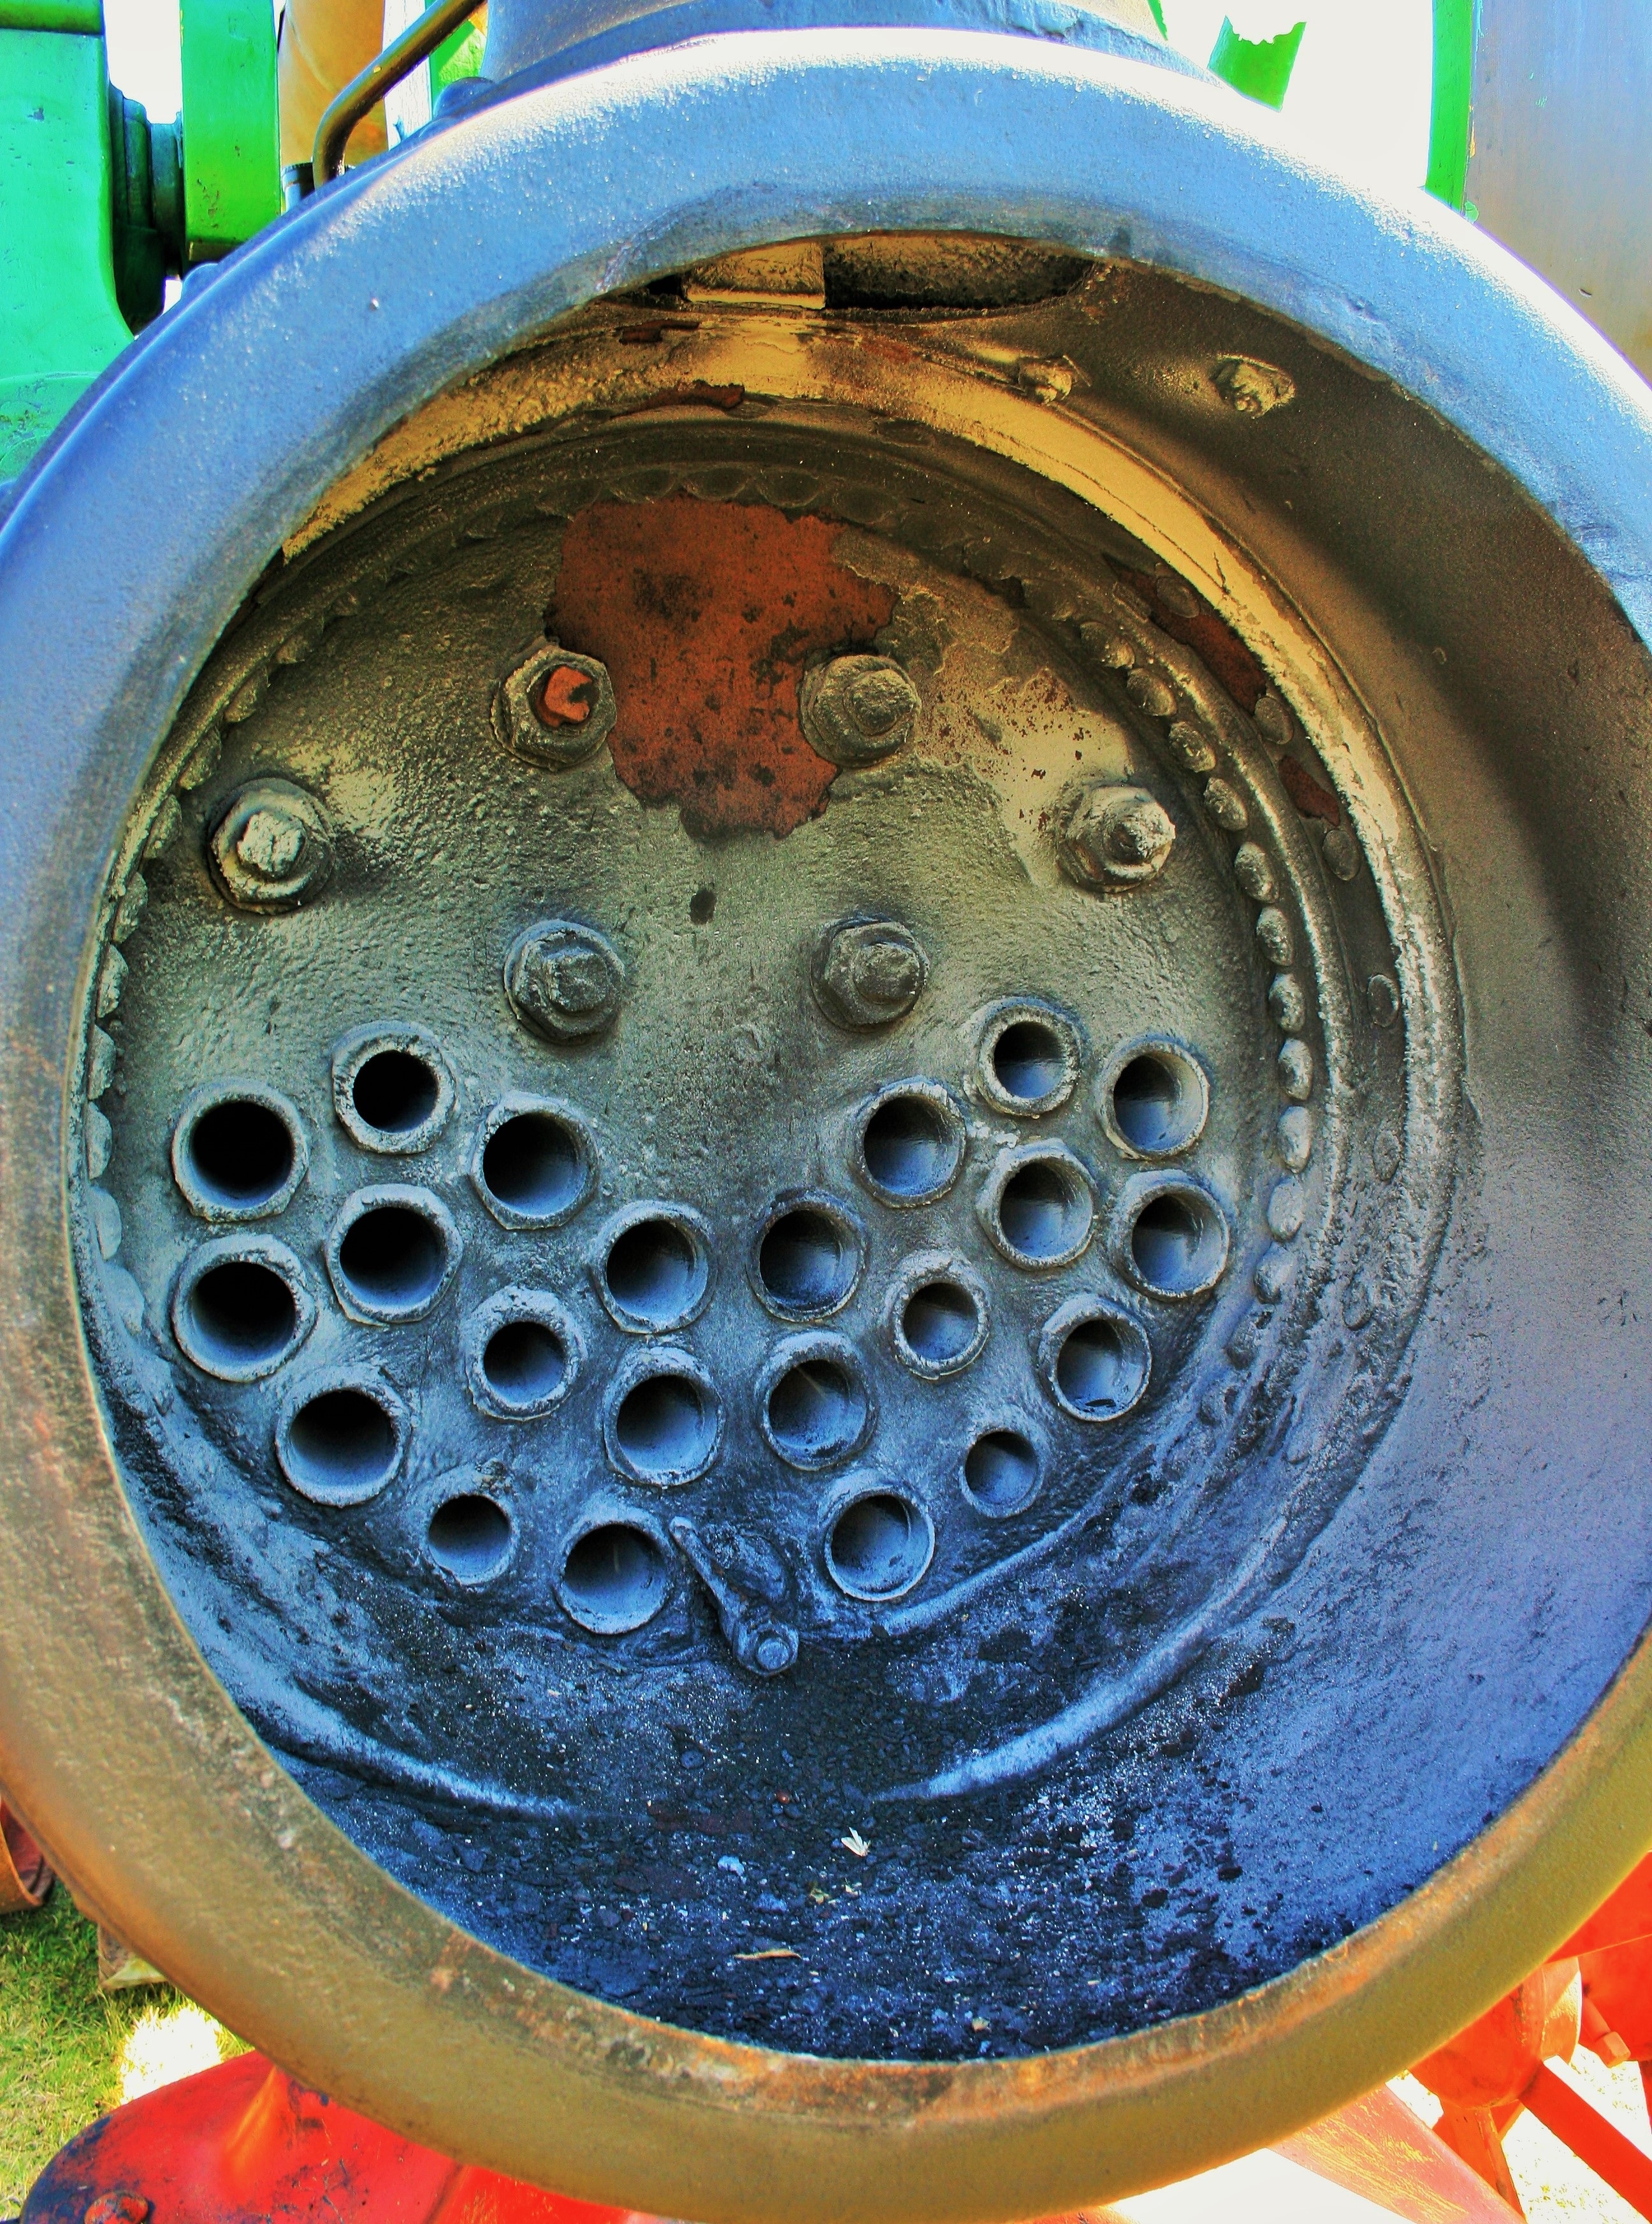
mobile, water, wheel, museum, blue, agriculture, product, power, steam engine, shiny, holes, channels, metals, man made object, smoke box